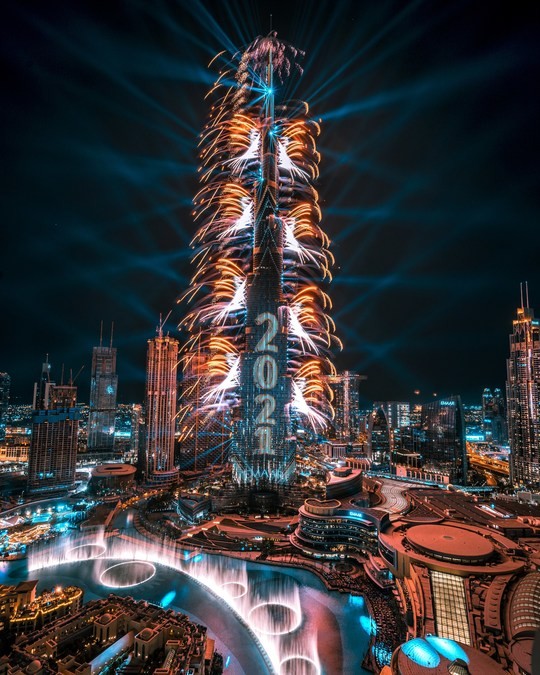
Landmark: Burj Khalifa